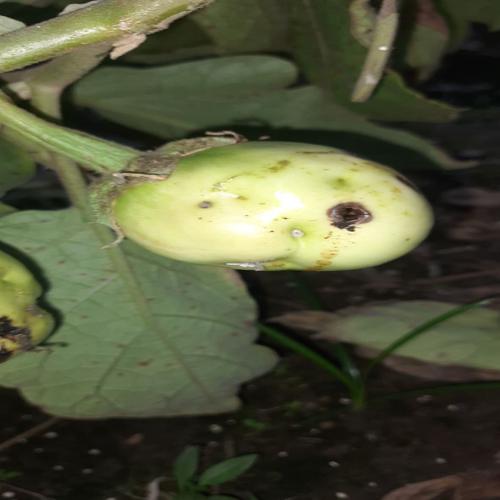
Label: Shoot and Fruit Borer